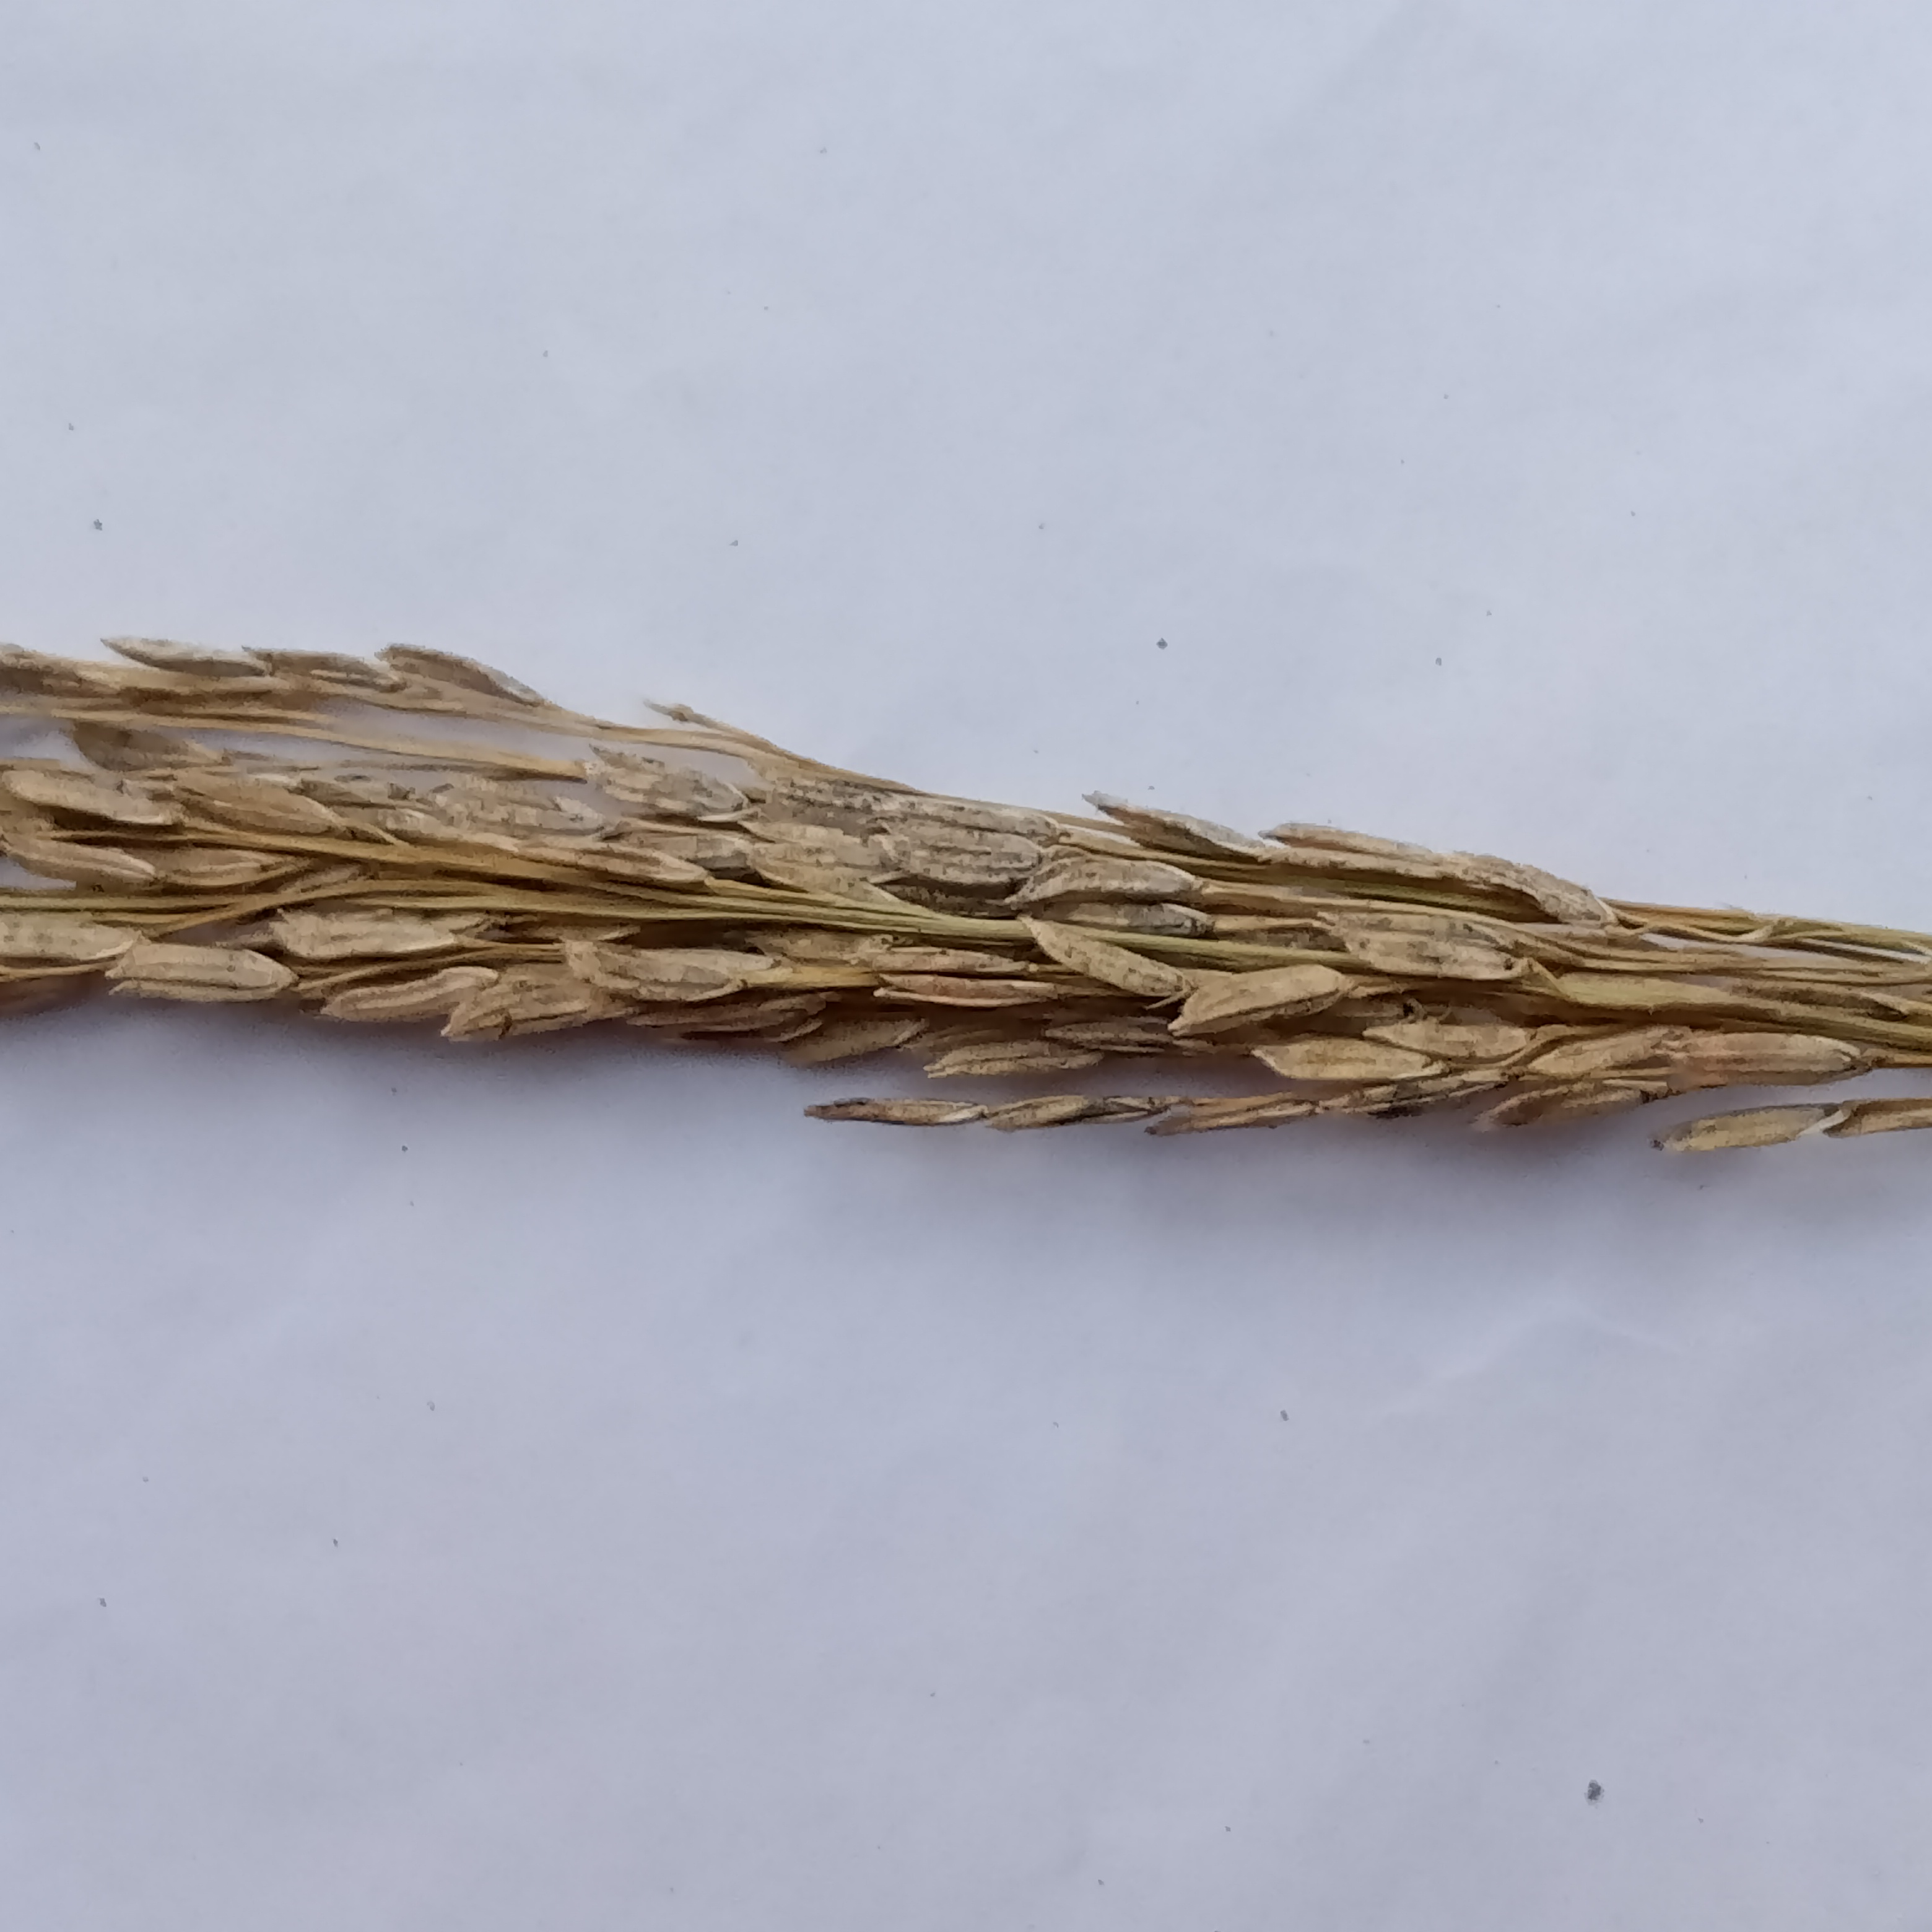
Nhãn: Bệnh Đạo ôn lá và cổ bông (Rice leaf and neck blast)